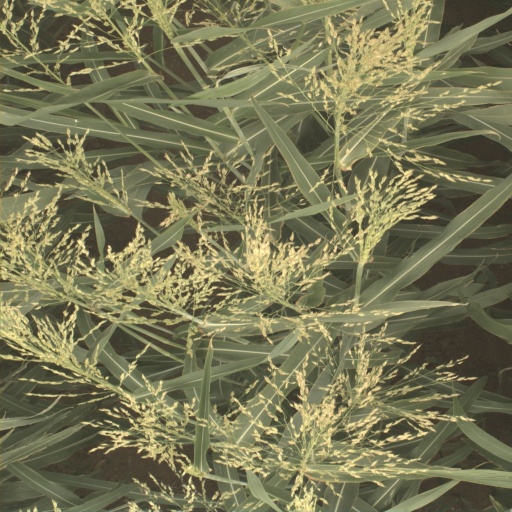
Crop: sorghum